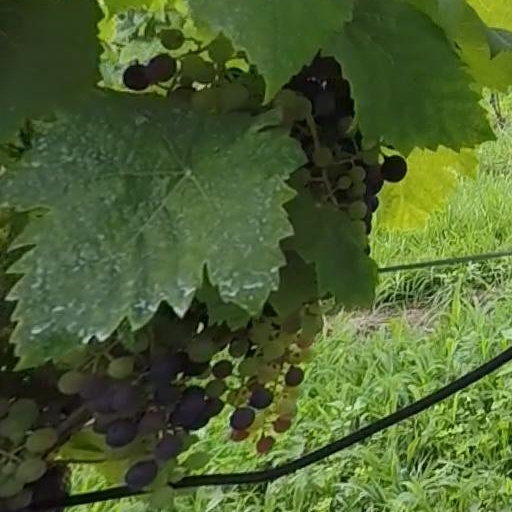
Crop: grape